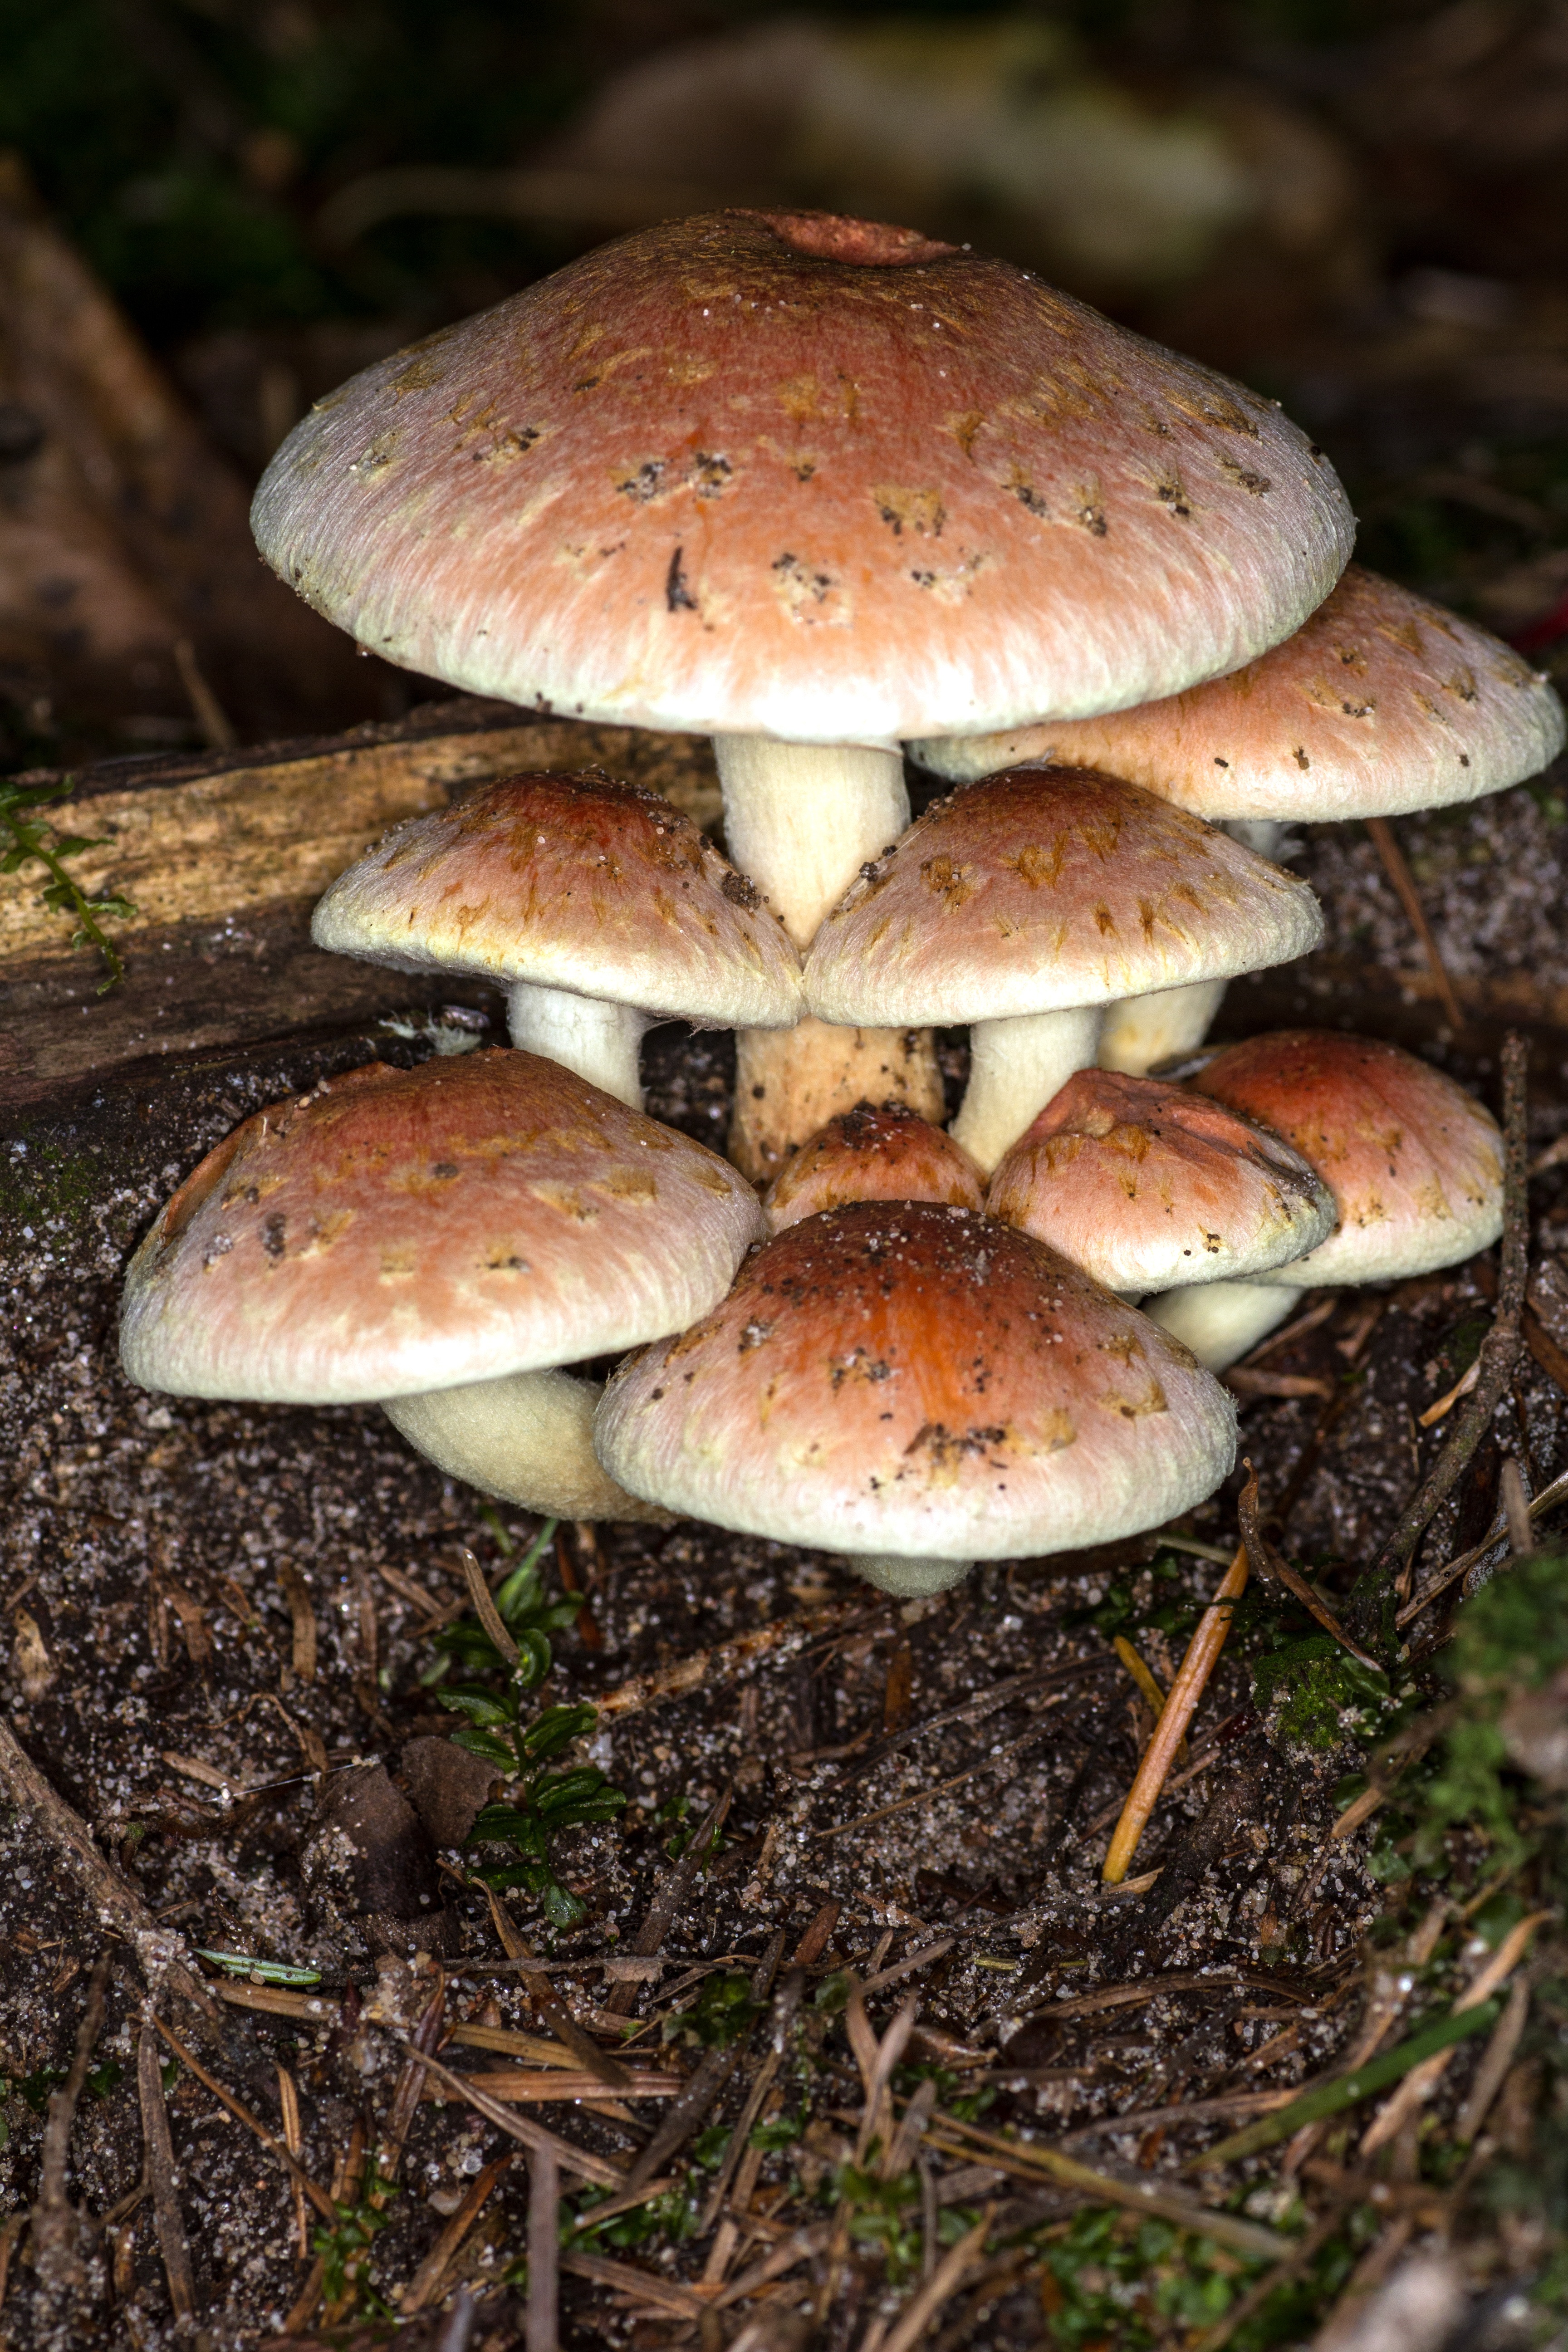
forest, group, macro, autumn, mushroom, close, fauna, fungus, mushrooms, agaric, bolete, autumn forest, agaricus, matsutake, oyster mushroom, edible mushroom, shiitake, medicinal mushroom, agaricomycetes, agaricaceae, champignon mushroom, penny bun, pleurotus eryngii